List of moths of Riccarton Bush

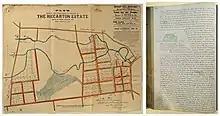
Archive document showing Riccarton Estate containing Riccarton Bush

Riccarton Bush is in the city of Christchurch in the suburb of Riccarton, New Zealand. The bush is a small remnant of lowland kahikatea floodplain forest on the Canterbury Plains. It has played an important part in the history of entomology in New Zealand with many famous entomologists studying the insects and spiders found there. The order of Lepidoptera has been well studied; of the families found in New Zealand 70% have been collected in the bush.